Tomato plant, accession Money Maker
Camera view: vertical (180 deg); turntable rotation: 180 degrees
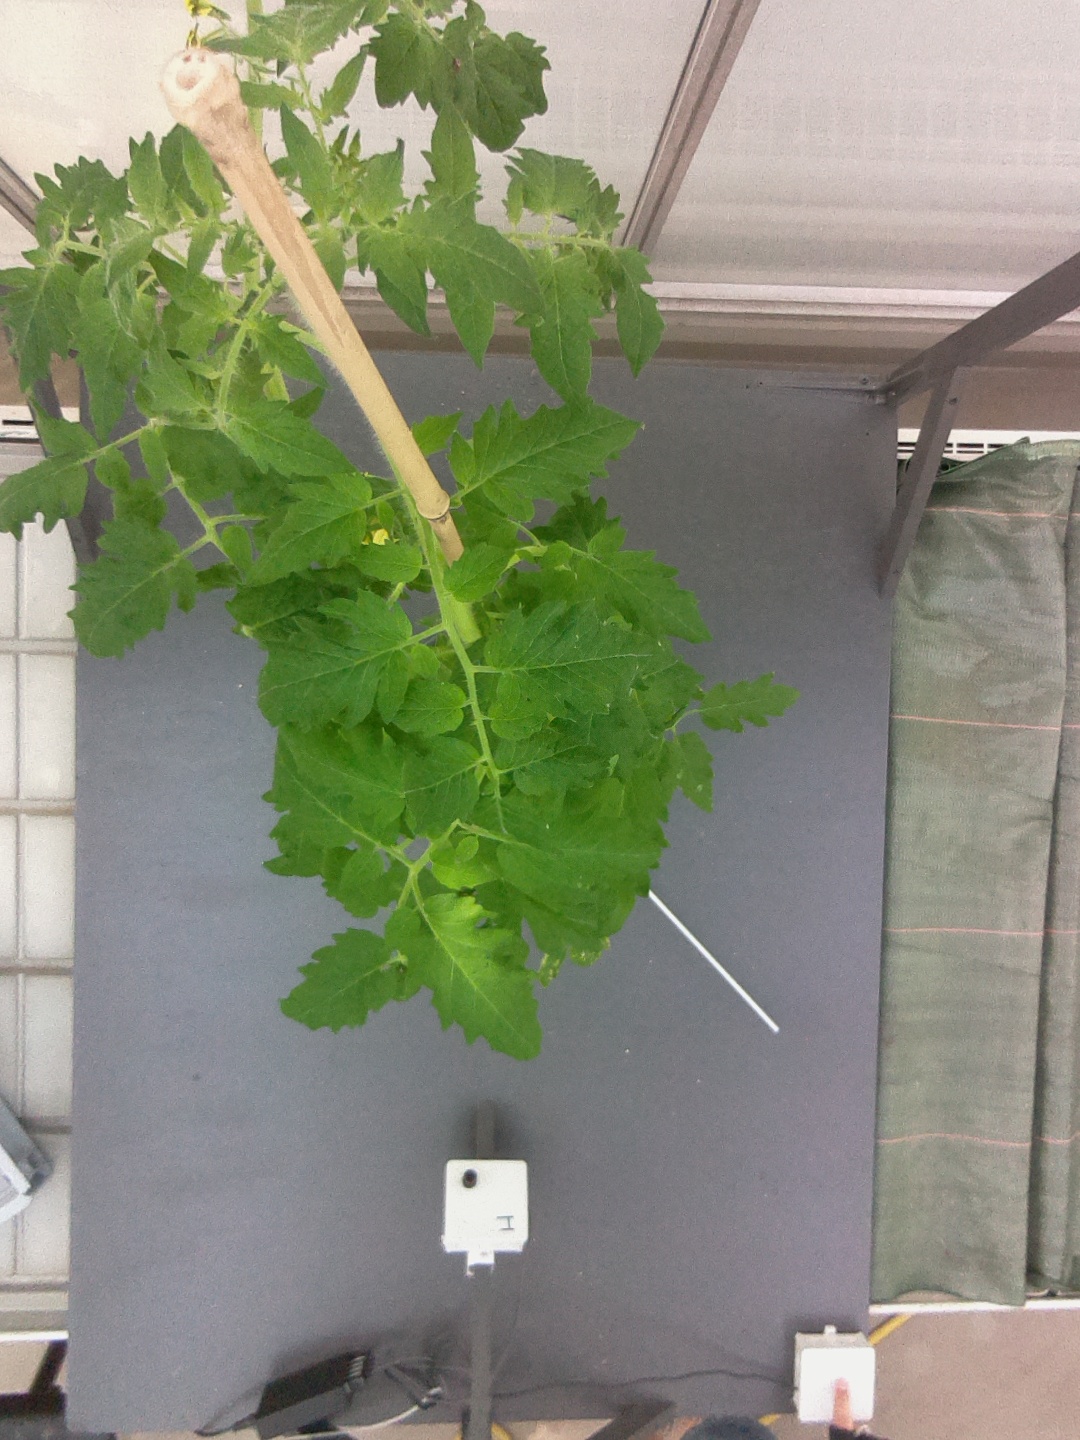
BBCH growth stage 65: Full flowering, 50%-60% of flowers open, first petals falling